Albert Henry Fullwood

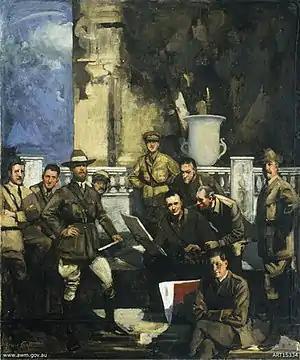
Fullwood standing fourth from the left in this group portrait of "Australian official war artists, 1916-1918" by George Coates, 1920

Fullwood was born in Hockely, Birmingham, son of Frederick John Fullwood, jeweller, and his wife Emma, née Barr. From 1878, Fullwood studied art at evening classes at the Birmingham Institute. He studied art at the Birmingham School of Landscape Art at the Birmingham YMCA. After graduation, he migrated to Sydney in 1883 and obtained work at John Sands Limited as a lithographic draughtsman and designer. He joined the Art Society of New South Wales in 1884, and shortly afterwards obtained a position on the staff of the "Picturesque Atlas of Australia", for which he traveled a good deal through Northern Australia and did many drawings. He later worked on "The Sydney Mail" and other illustrated papers of the time. He kept up his painting, and in 1892 two of his water-colours were purchased for the national gallery at Sydney.